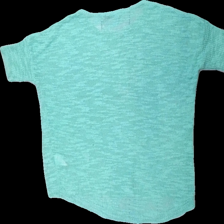
View: back
Type: T-shirt
Category: Ladies
Brand: Not in the list
Brand text on label: bon'a parte
Colors: Green
Material: 100% acrylic
Cut: Regular
Size: M
Season: All
Stains: Major
Damage: fläckar
Damage location: middle center
Damage 2 location: middle right
Damage 3 location: bottom left
Price range: <50
Recommended usage: Export
Description: grön t-shirt med stora fläckar fram